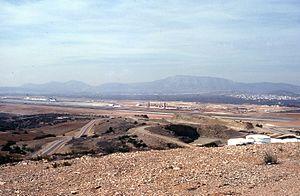
Aéroport international d'Athènes Elefthérios-Venizélos